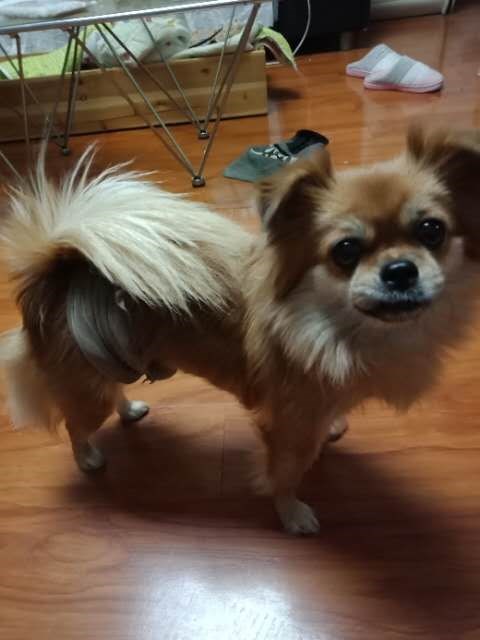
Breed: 1936-n000005-Pomeranian